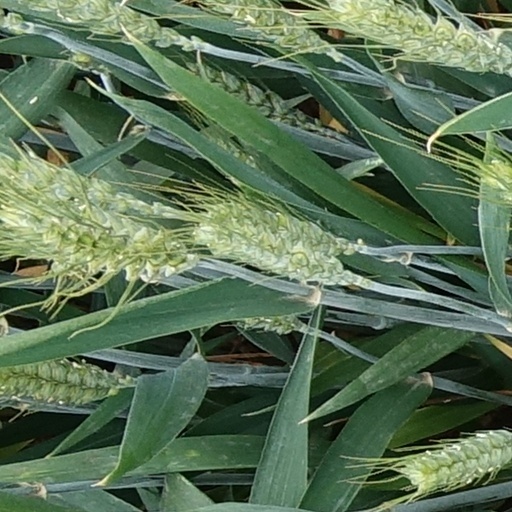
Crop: wheat